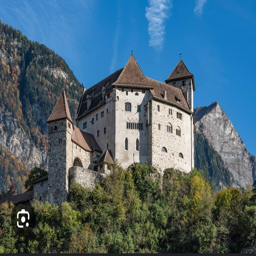
Burg Gutenberg